L.O.R.D: Legend of Ravaging Dynasties 2

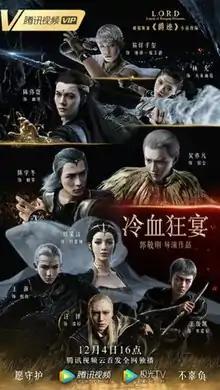

L.O.R.D.: Legend of Ravaging Dynasties 2 is a 2020 Chinese animated motion capture action fantasy adventure film written and directed by Guo Jingming, the sequel to the first "" film. Originally slated to be released in China on 6 July 2018, it was later announced on 27 June that the release would be postponed to a later date due to political reasons. Eventually Fan Bingbing's character was replaced in the movie, and it was released via online streaming on Tencent Video on 4 December 2020. This was Kris Wu's final film.